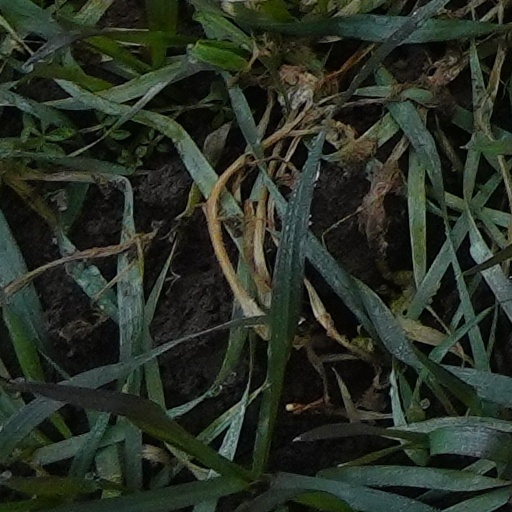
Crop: wheat